Sheng Kung Hui Lam Woo Memorial Secondary School

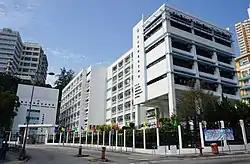
LWMSS

Sheng Kung Hui Lam Woo Memorial Secondary School (LWMSS, Traditional Chinese: 聖公會林護紀念中學) is an Anglican secondary school located at Kwai Shing Circuit, Kwai Chung, the New Territories, Hong Kong. The school was founded in 1970 by Hong Kong Sheng Kung Hui (Anglican Church in Hong Kong) and was named after Mr. Lam Woo for his donations to promote education. It is one of the parish schools of Crown of Thorns' Church. The school consists of 1,227 students from 31 classes and 70 staff at the year of 2006/2007 and is headed by the principal Mr. Hong Yung Cheng.